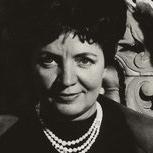
Age: 37